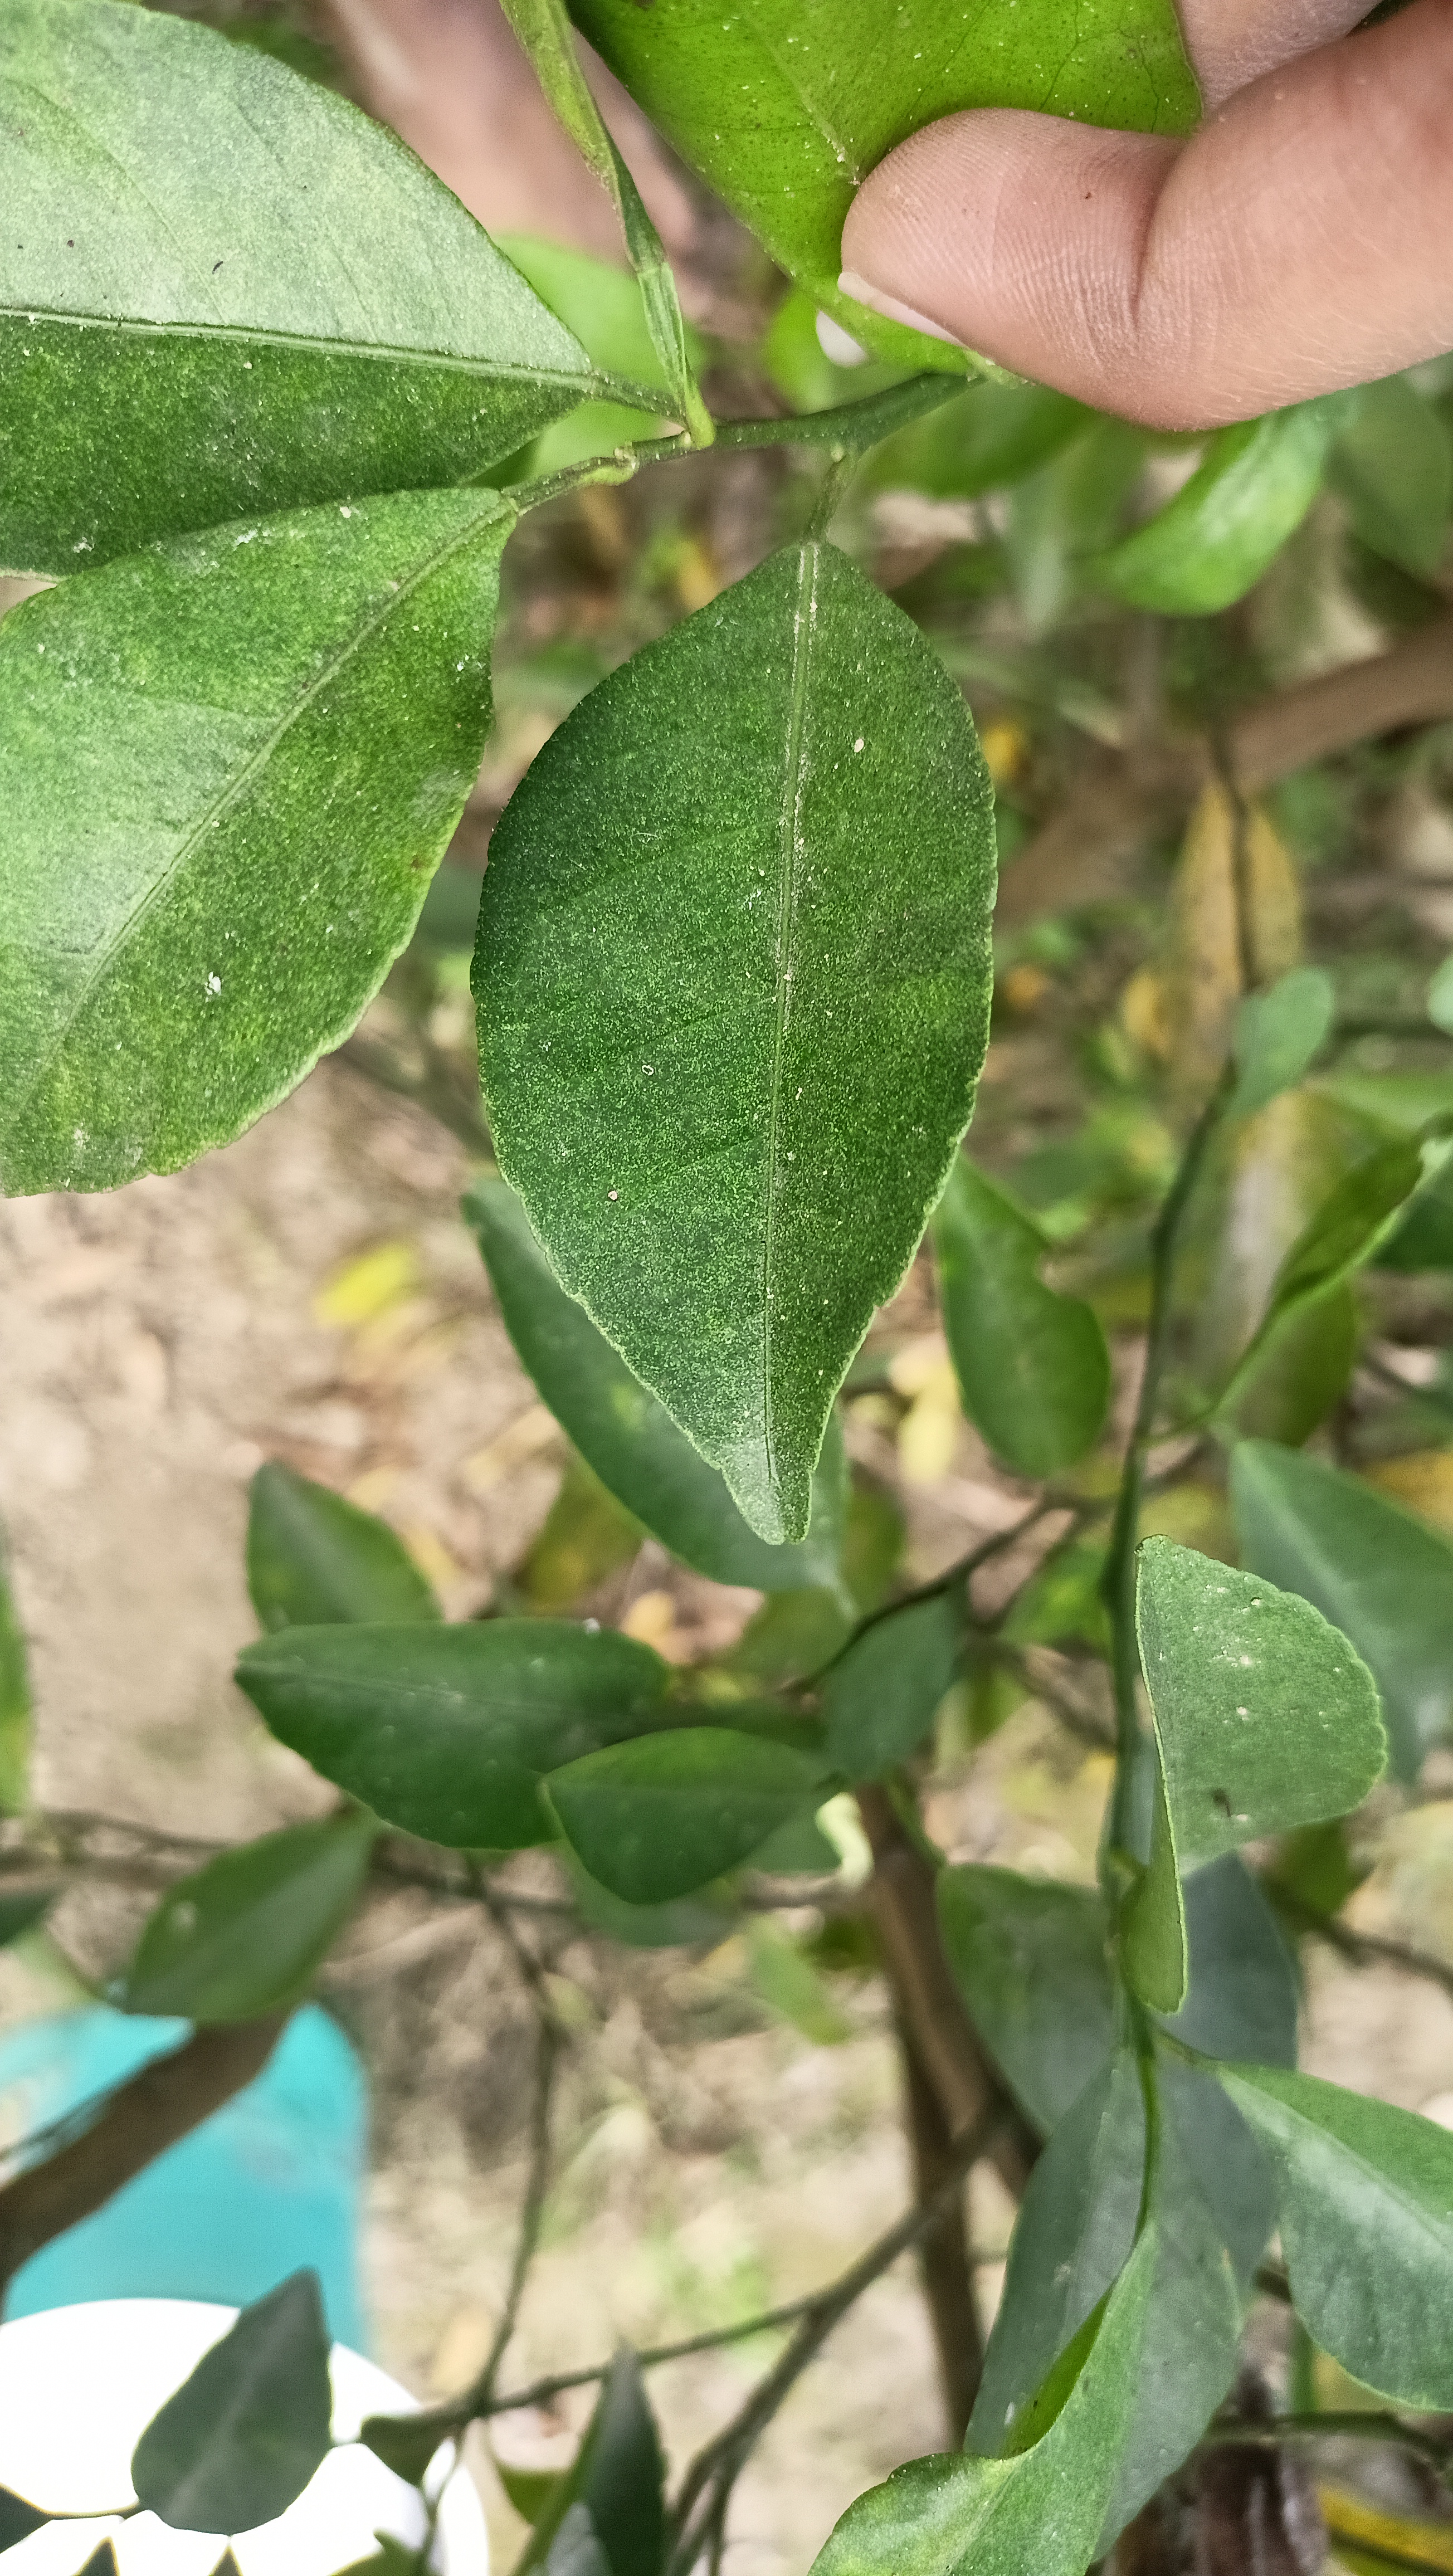
Mandarin leaf variety: China Mishti